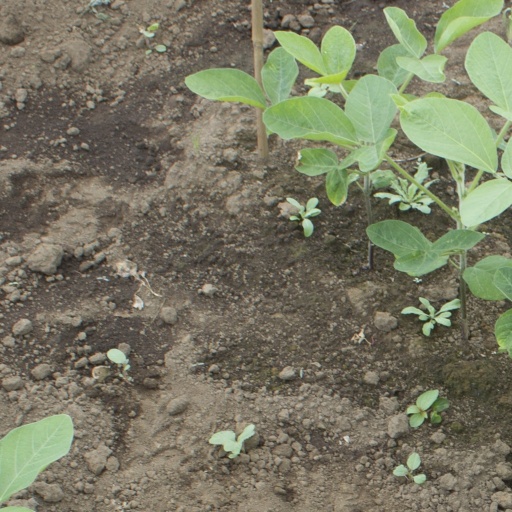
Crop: soybean